Colorado State Highway 112

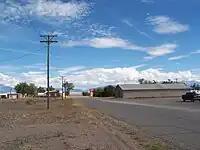
Main Street in Hooper near the SH 112 junction

East of US 285, the route enters the town of Center, where it skirts the south side of town as 8th Street. Here, it meets a railroad that connects the town to Sugar Junction farther south. The route moves east through farmland, where it meets County Road 100, which continues south to SH 15. It then skirts along the county line all the way east to SH 17 at the north side of Hooper.